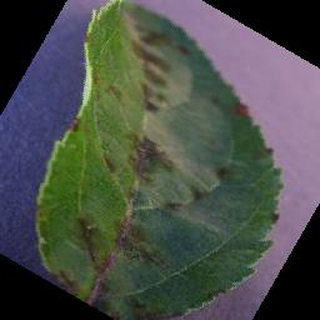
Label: apple_apple_scab